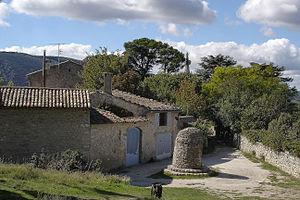
Maison et puits à Bonnieux
Bonnieux est une commune française, située dans le département de Vaucluse en région Provence-Alpes-Côte d'Azur. On appelle ses habitants les Bonnieulais.
Le triangle d'or du Luberon est une expression datant des années 1970-1980 reprise par certains journaux comme le Méridional pour désigner une partie de la vallée du Calavon, au nord de la montagne du petit Luberon.